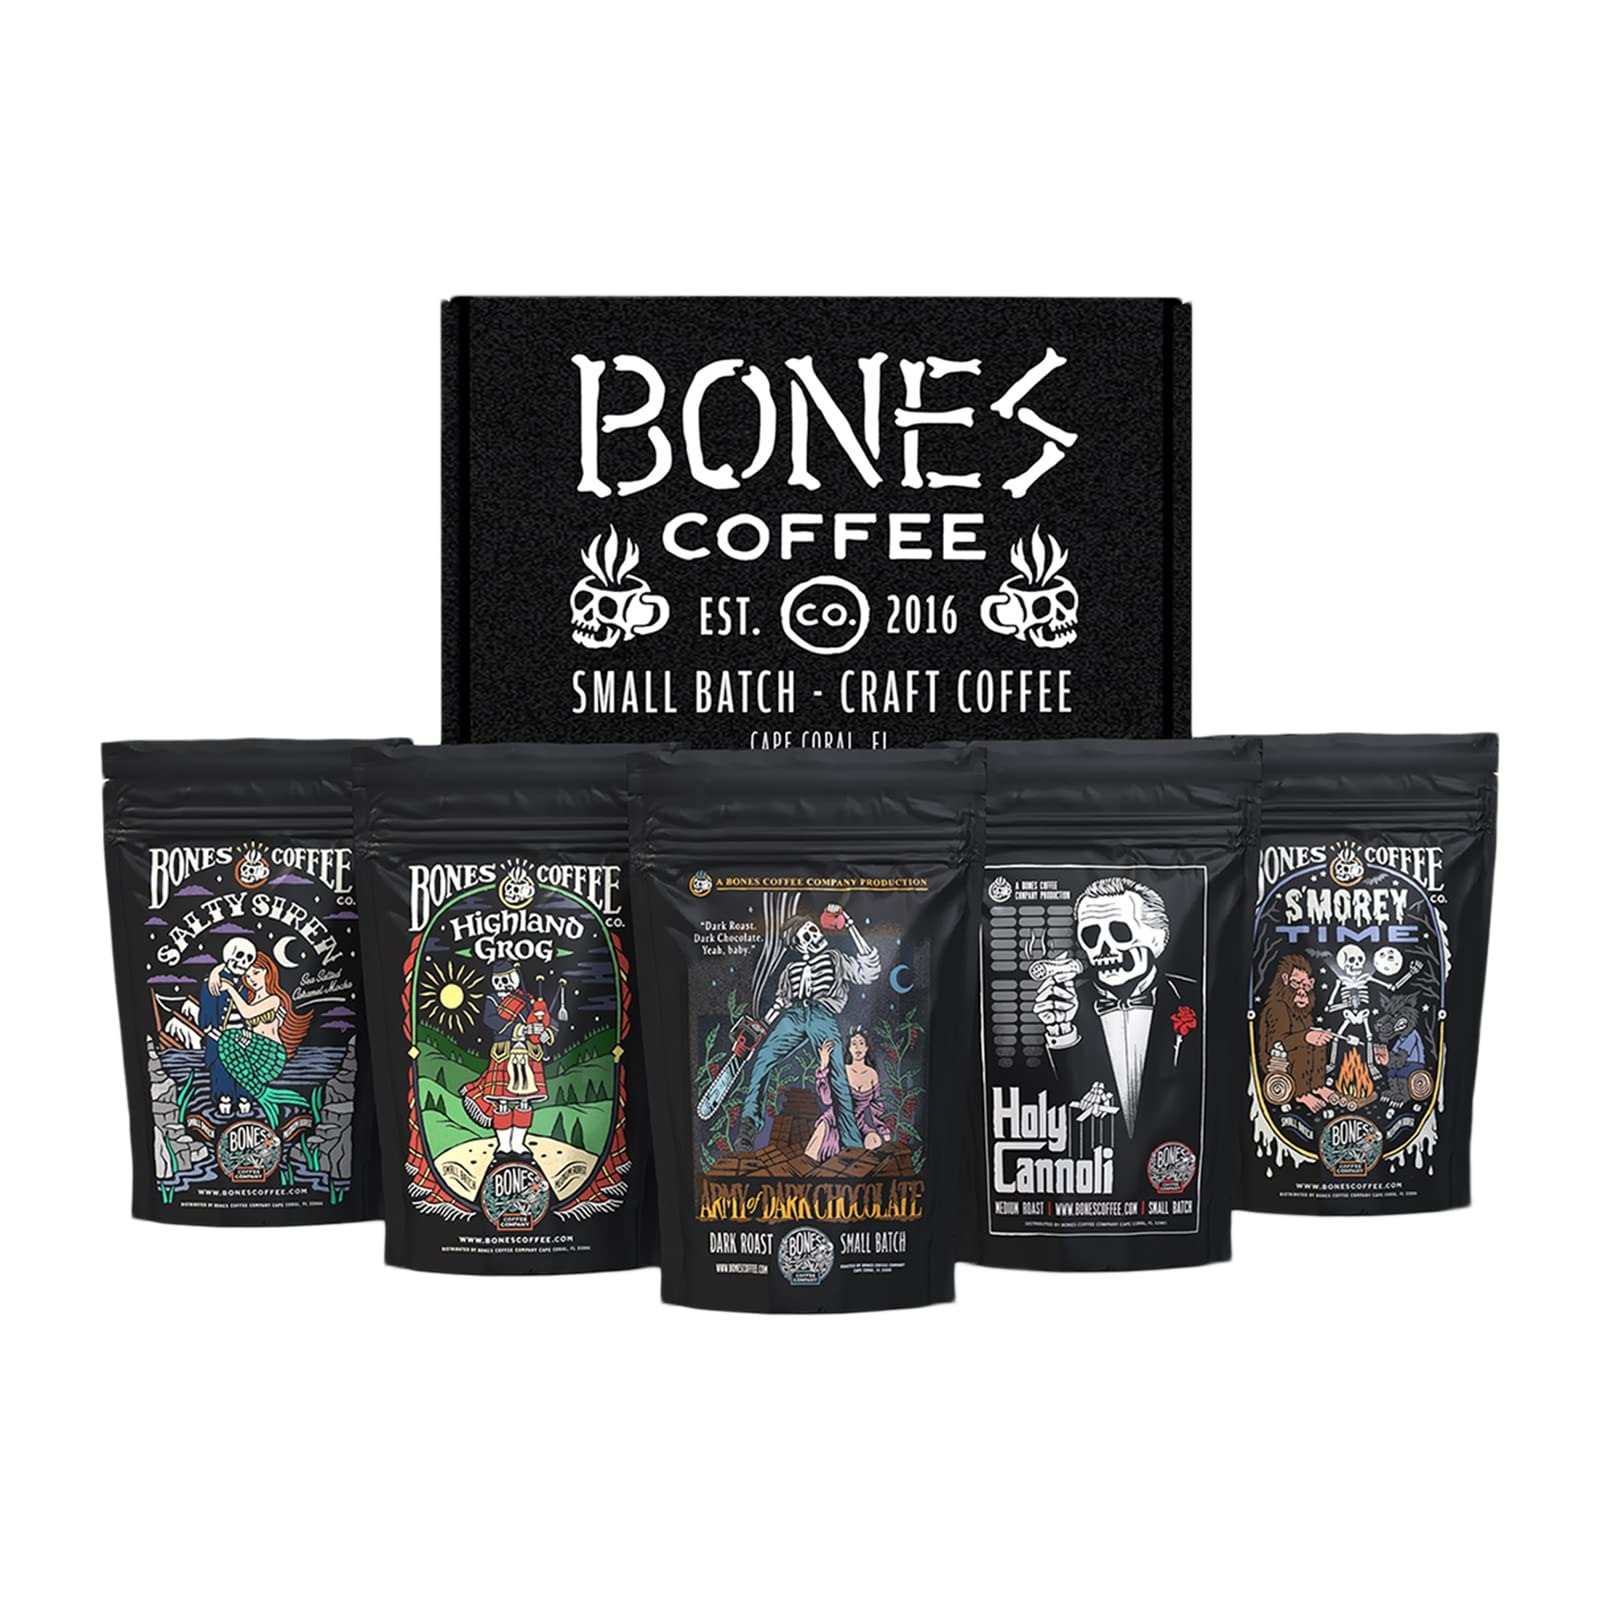
Item Name: Bones Coffee Company Favorite Flavors Coffee Gift Set, 5 Packs Flavored Coffee, Medium Roast Low Acid, 4 Oz Ground
Bullet Point 1: Five delicious flavors; Our coffee sampler pack offers five bags of coffee so you can try our popular flavors such as; Army Of The Dark Chocolate, Holy Cannoli, Smorey Time, Highland Grog and Salty Siren
Bullet Point 2: Artisan roasted coffee beans; Carefully selected coffee beans roasted in small batches so you get fresh coffee; Each bag is packaged in resealable bags to maintain freshness
Bullet Point 3: Whole bean coffee and ground coffee; Our ground coffee is suited for use in auto drip machines; Grind the whole beans to the required coarseness for french press, pour over or cold brew methods
Bullet Point 4: Vegan and keto friendly; Enjoy our flavored coffee without the guilt; Our gourmet coffee is keto and vegan friendly and dairy free with no added sugar or carbs
Bullet Point 5: Fresh arabica beans; Our Brazilian coffee beans are ethically sourced and each batch is roasted fresh daily; Our medium roast arabica coffee gives you a smooth flavor with low acidity, sweet aroma and unique taste
Value: 20.0
Unit: Ounce

Price: 34.99